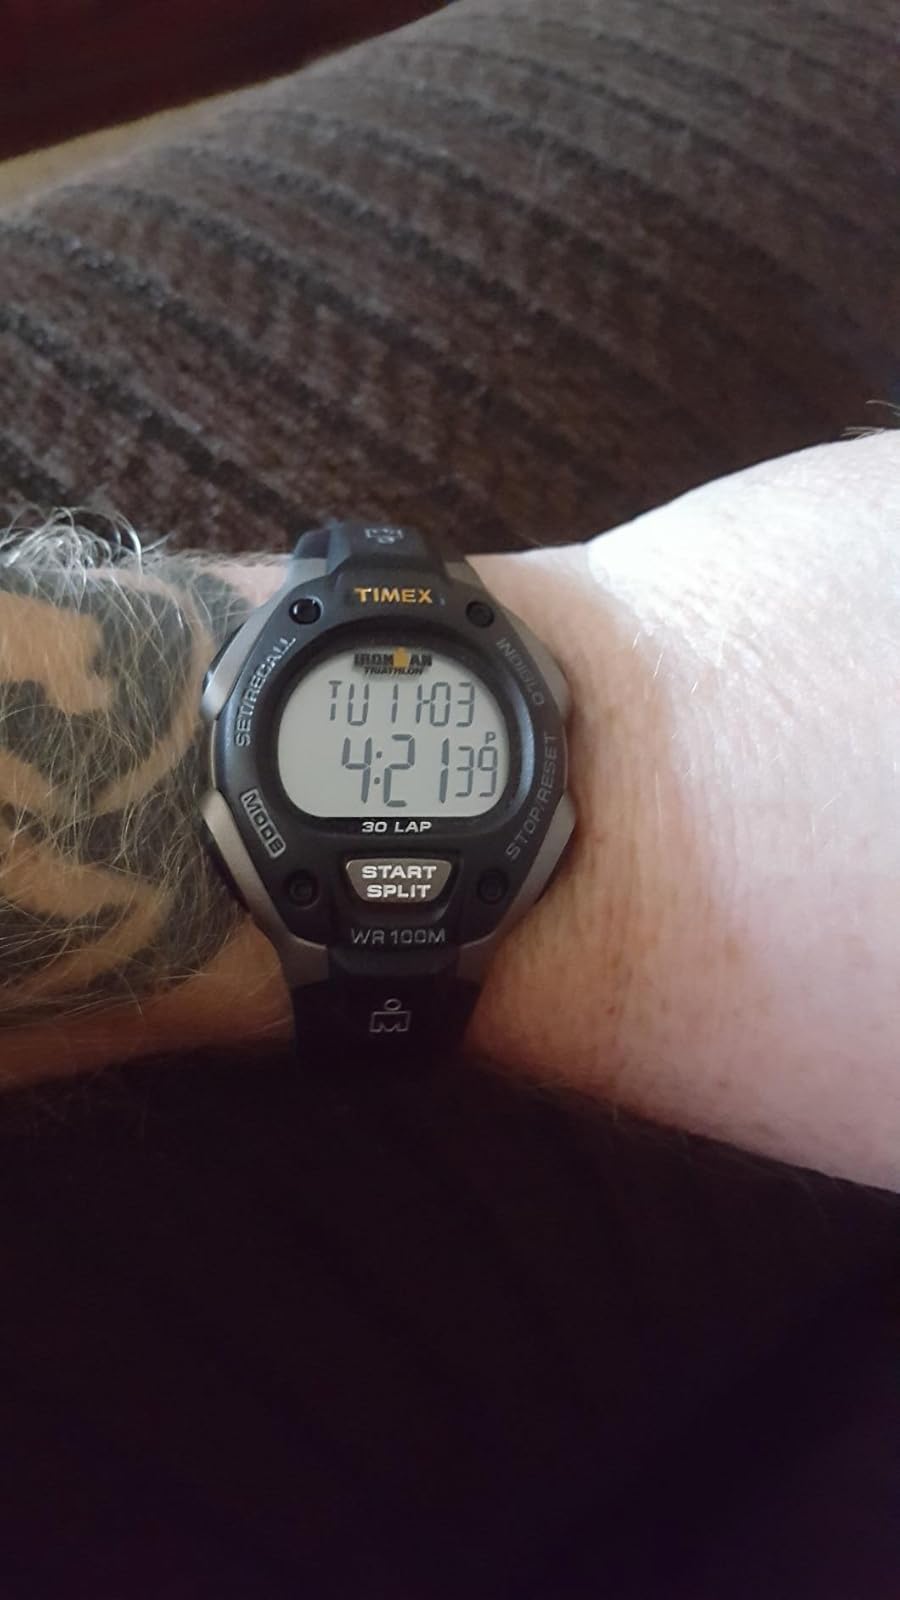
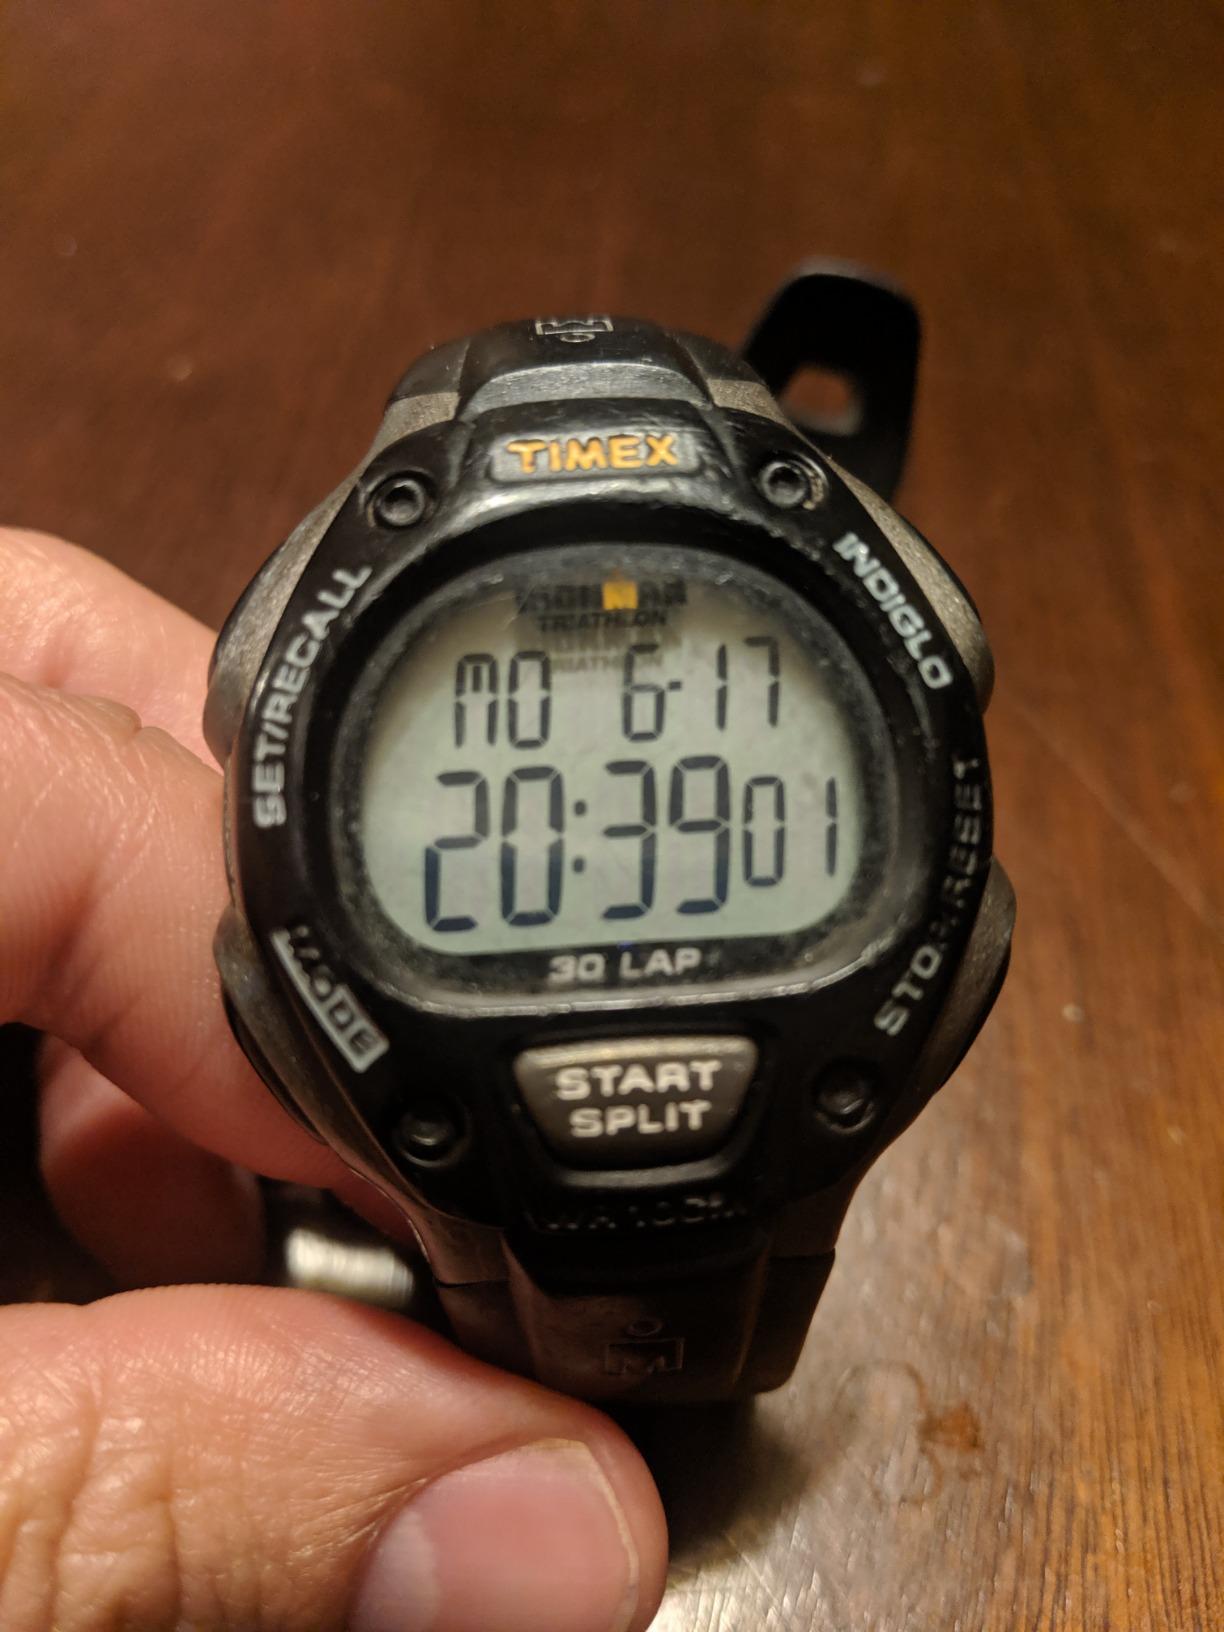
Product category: accessories_watch
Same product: yes